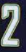
Number: 2